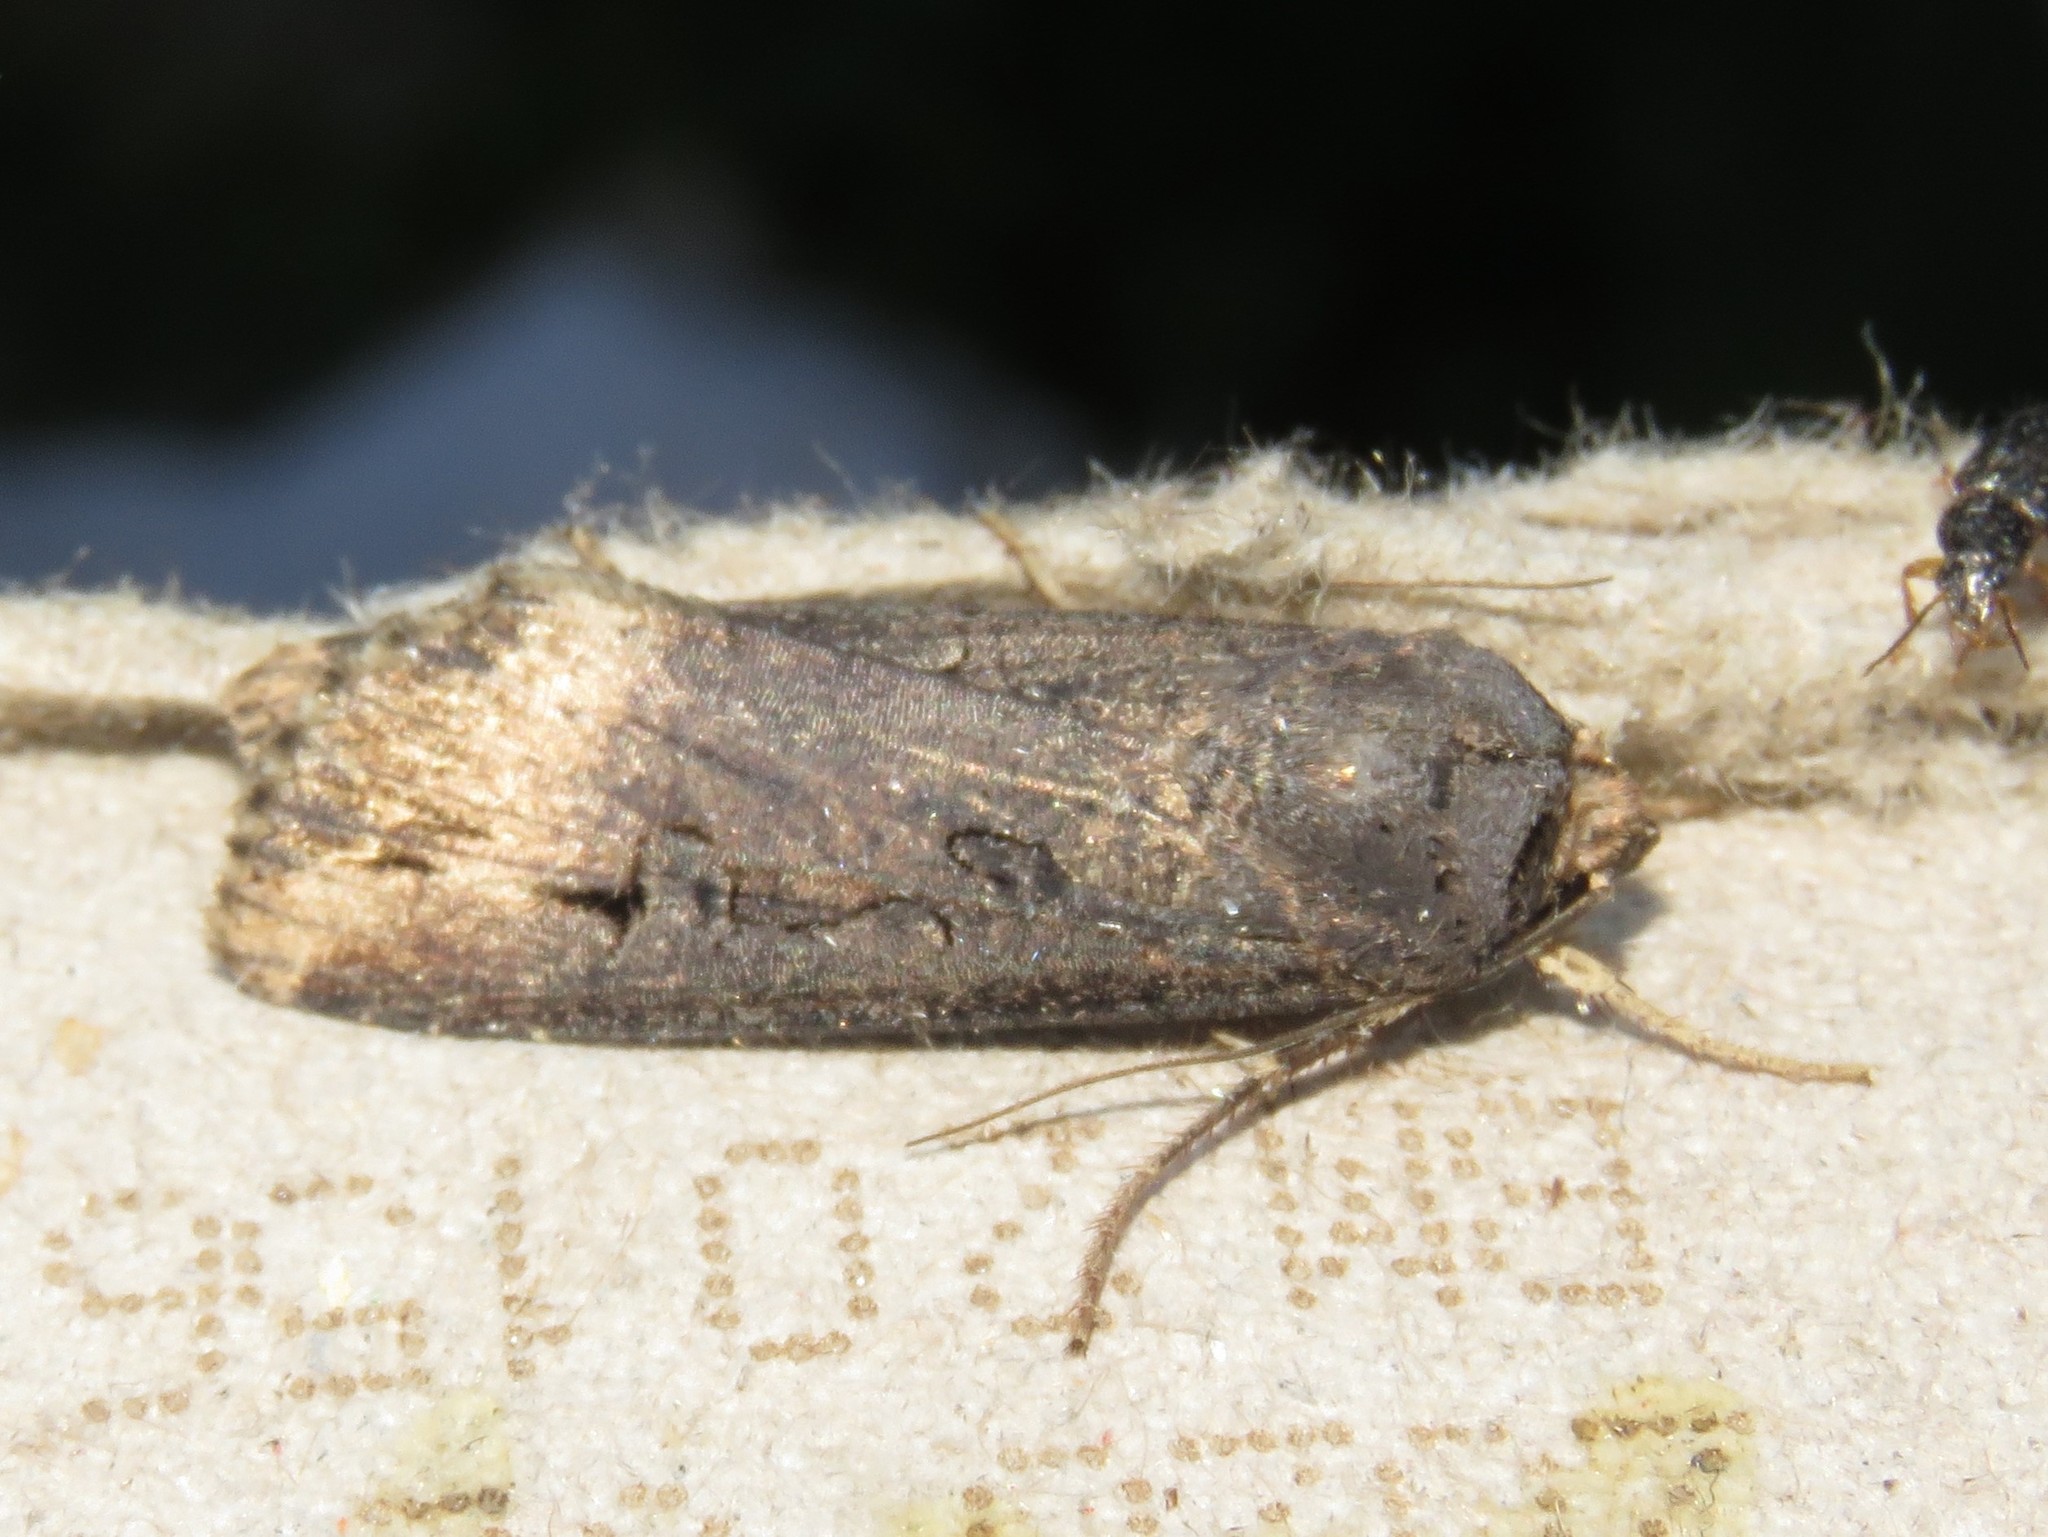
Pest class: cutworms